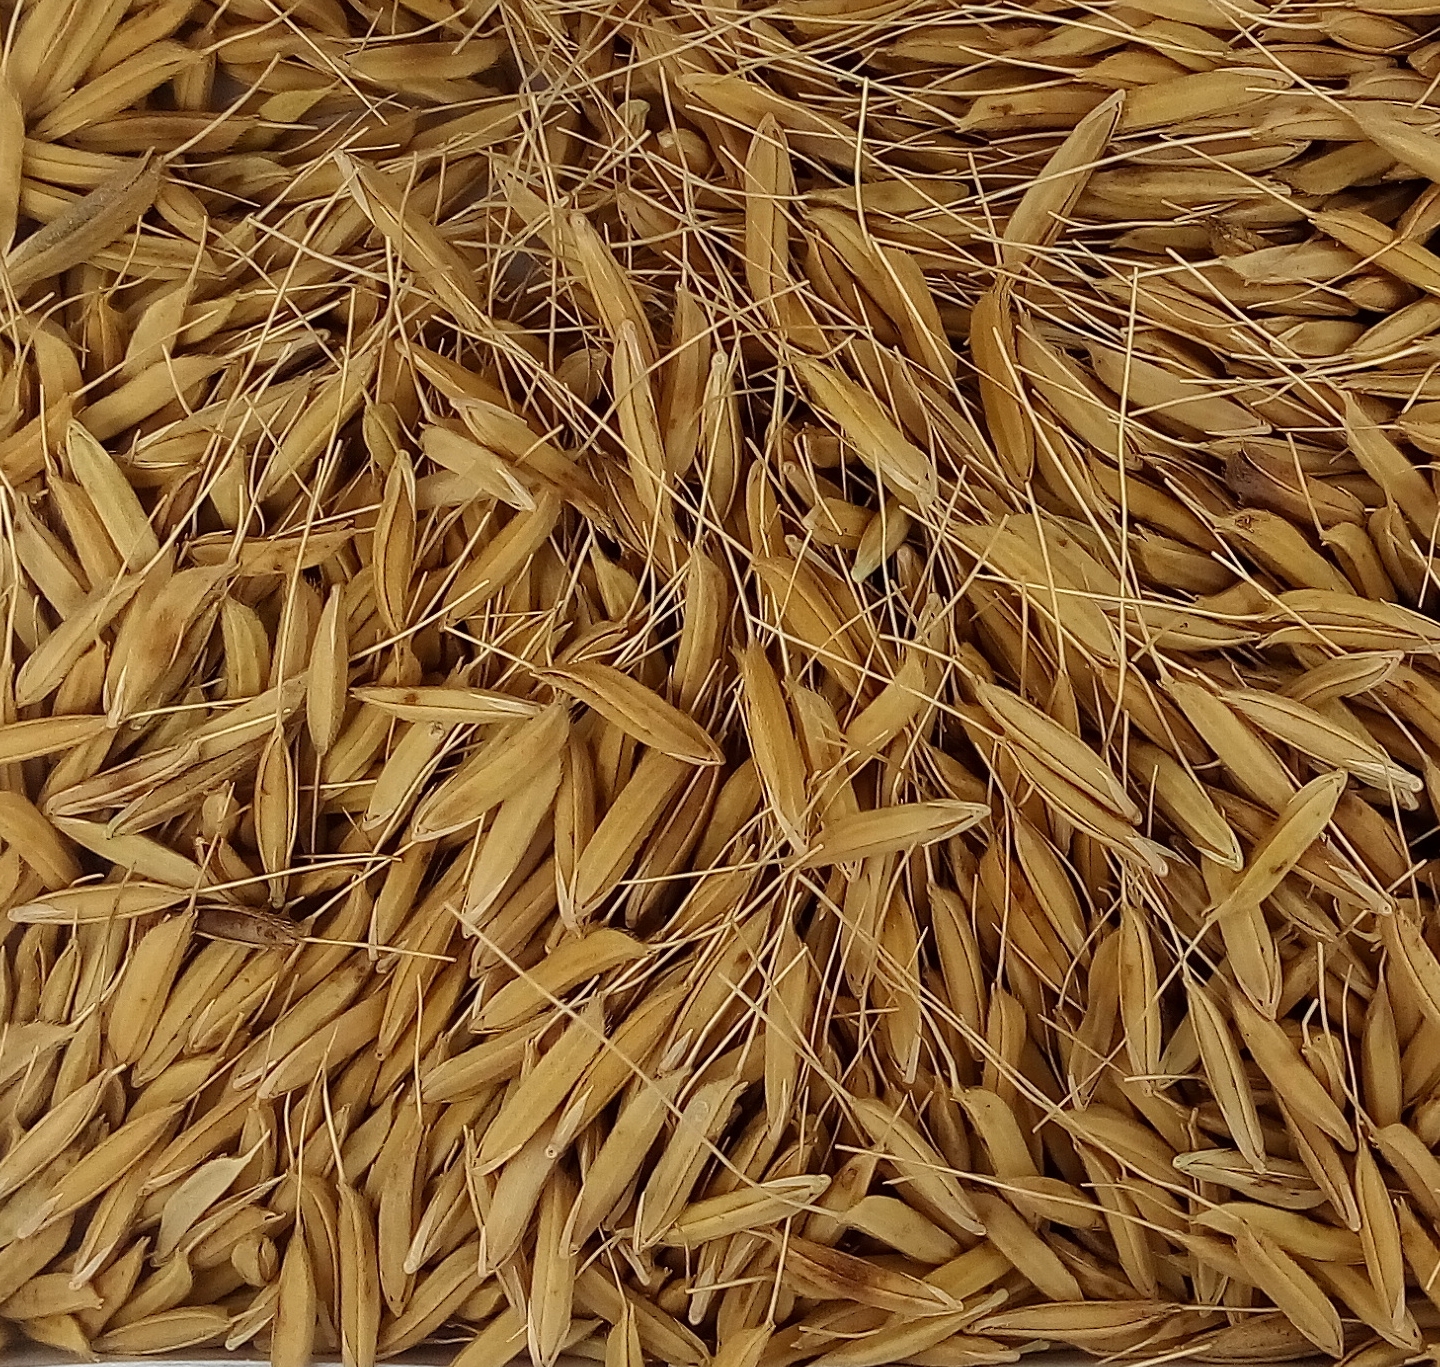
Rice seed variety: PB_6